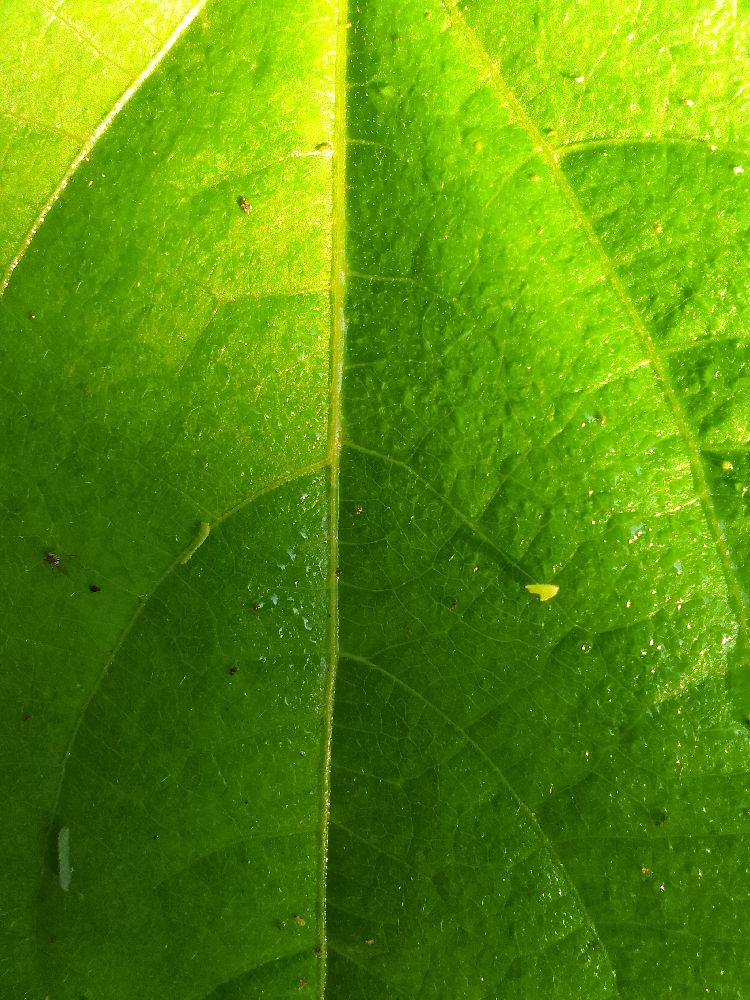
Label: healthy